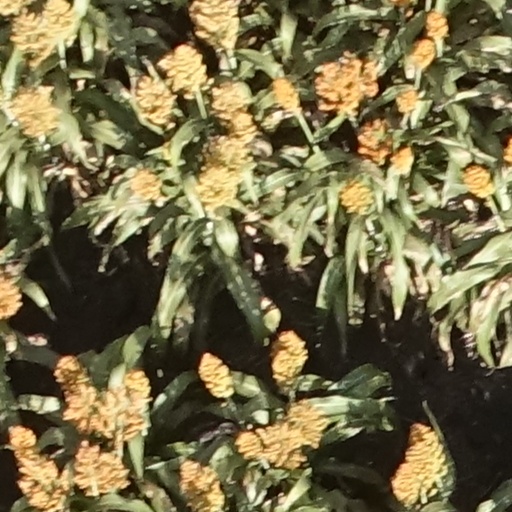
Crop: sorghum